History of Yerevan

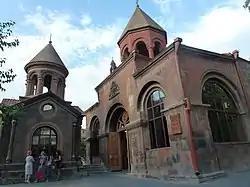
Zoravor Surp Astvatsatsin Church

There are also available records about the cultural life of medieval Yerevan. Hovhannes Kozern, an 11th-century scholar, is known to have been among the outstanding residents of the city for a certain period. He was buried in an ancient graveyard currently known as the Kozern Cemetery․ Terter Yerevantsi, a medieval Armenian poet, was born in Yerevan in the late 13th century.